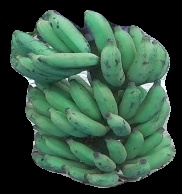
Variety: elakki-bale
Grade: grade3